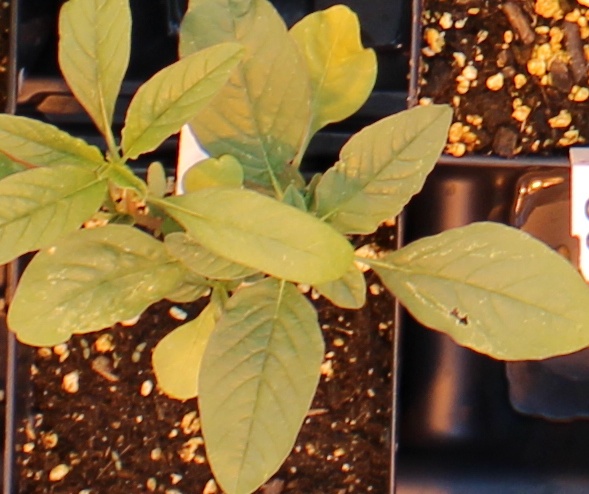
Label: Waterhemp